Monarch Airlines

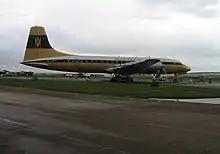
One of Monarch's oldest aircraft, a Bristol Britannia 300 which can be seen today at Duxford Airfield

On 5 June 1967, Monarch Airlines was established by a pair of British businesspeople, Bill Hodgson and Don Peacock, both of whom had previously been directors at the airline British Eagle. Unlike typical airlines at the time, Monarch was founded with the express intent of conveying British holidaymakers to tourism hotspots and desirable getaway destinations throughout Europe. Particularly at a time when air travel was traditionally feasible only to the rich, Monarch took another unusual step. The airline's ambition was to promote the service towards the demands and needs of the average family, rather than it being marketed solely for wealthier clients.